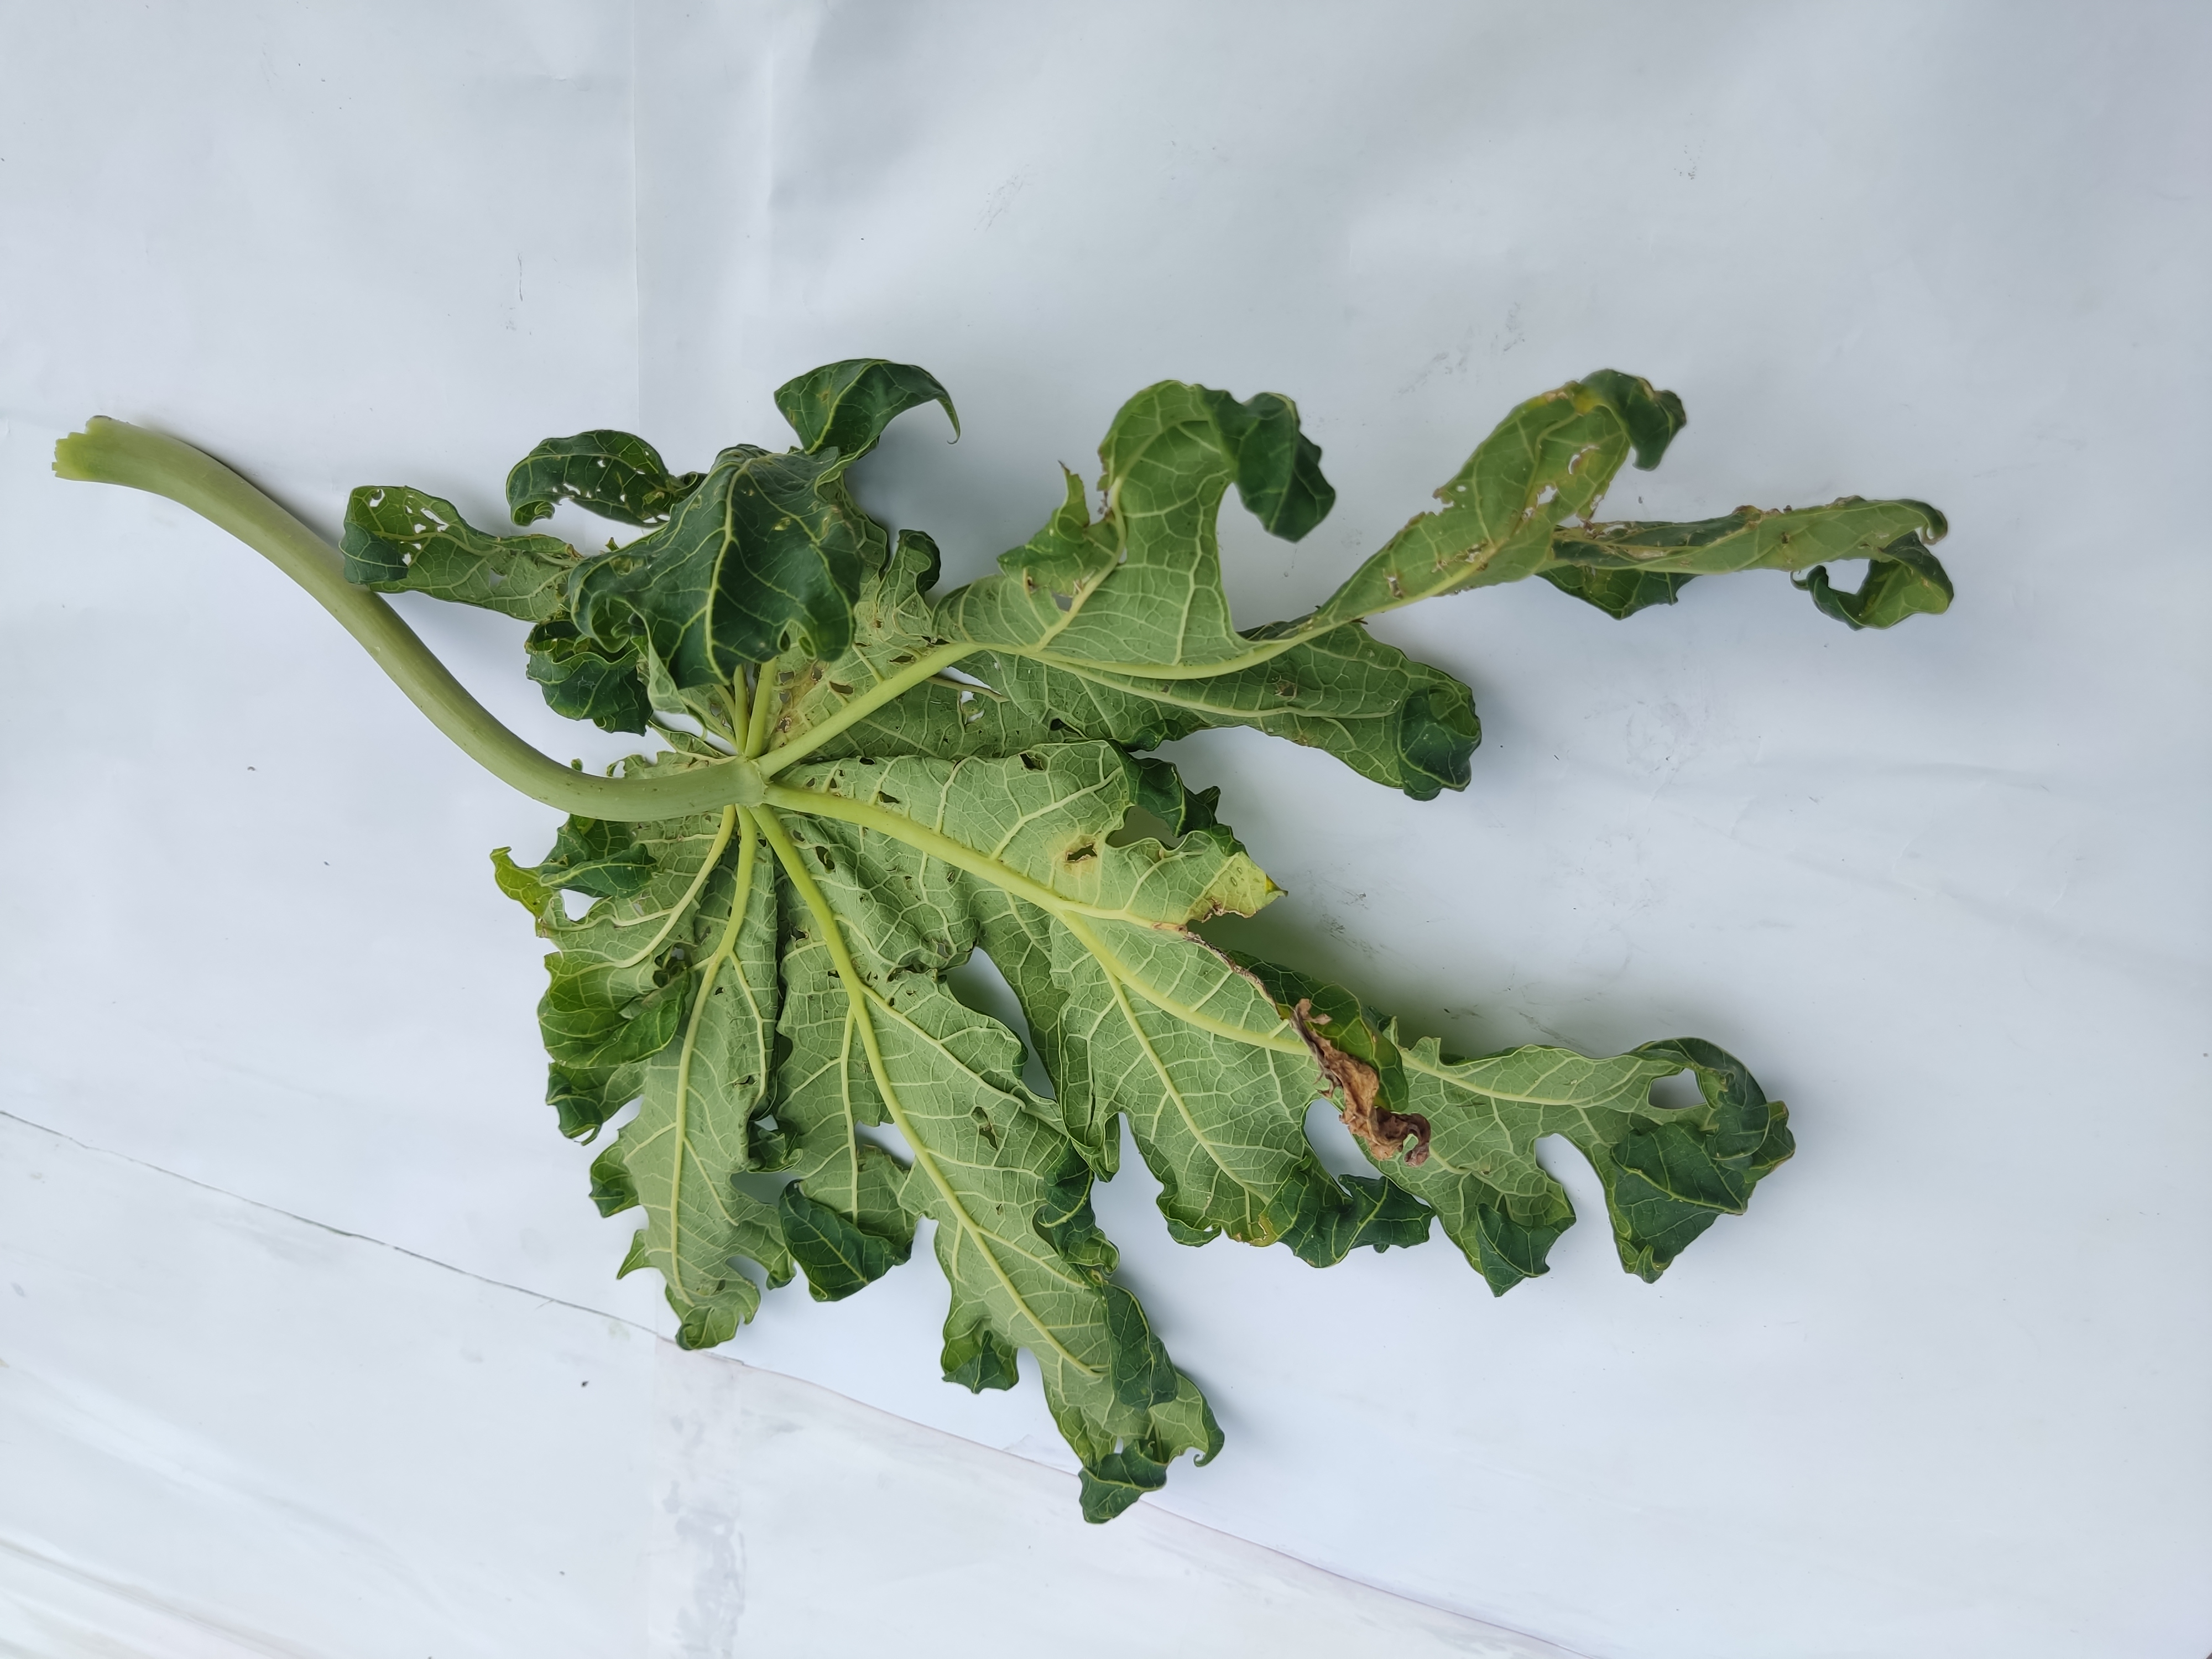
Label: Leaf Curl